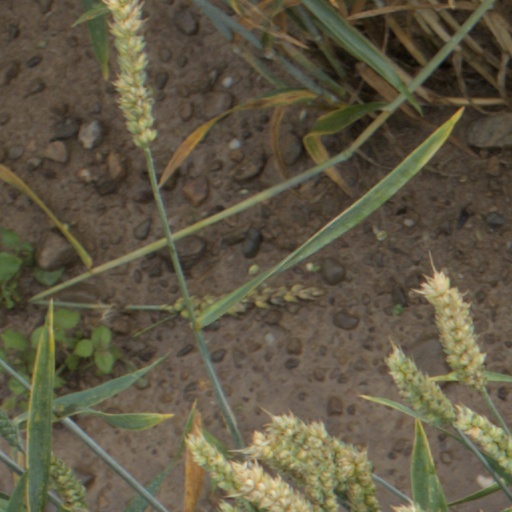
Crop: wheat